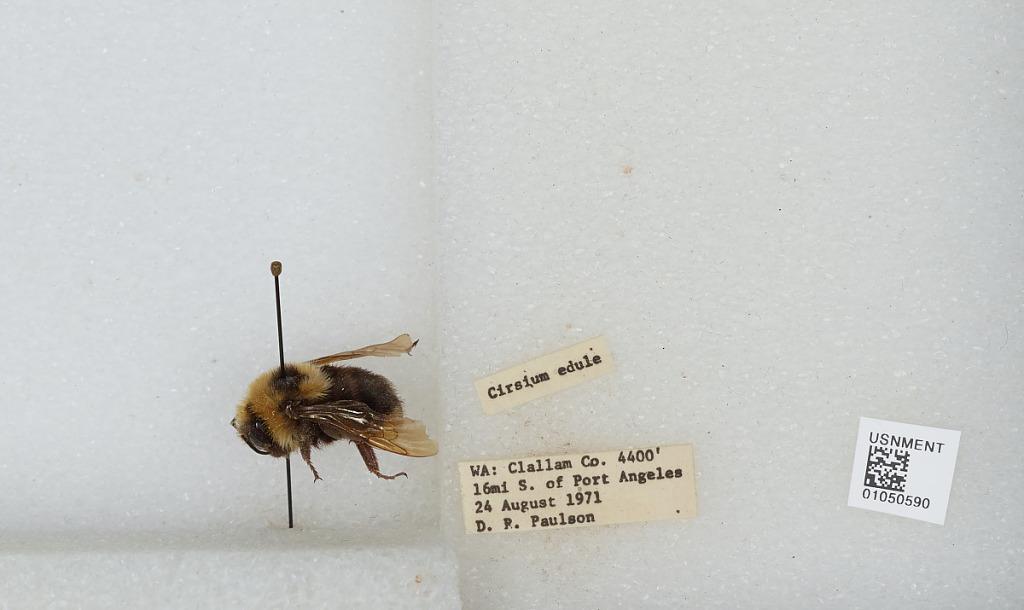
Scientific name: Bombus sp.
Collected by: D. Paulson
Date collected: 1971-8-24
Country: United States
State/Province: Washington
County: Clallam
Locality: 16 miles south of of Port Angeles
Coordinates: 47.9914, -123.407